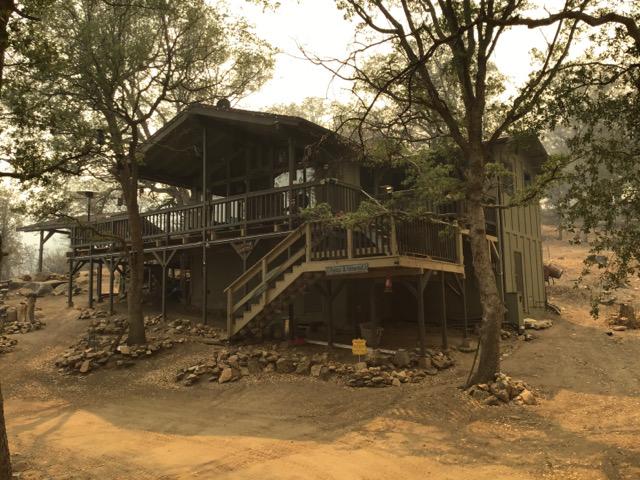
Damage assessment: no_damage